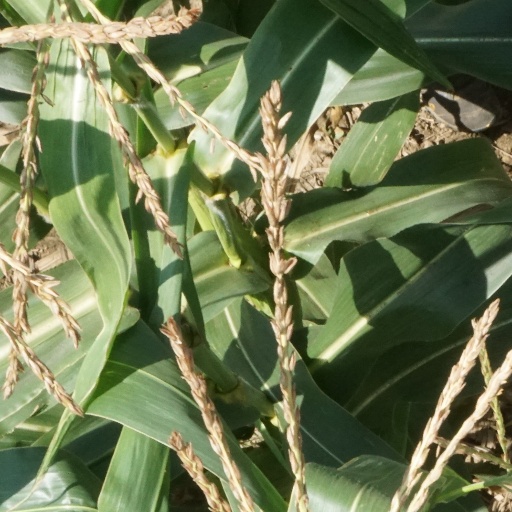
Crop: maize; corn